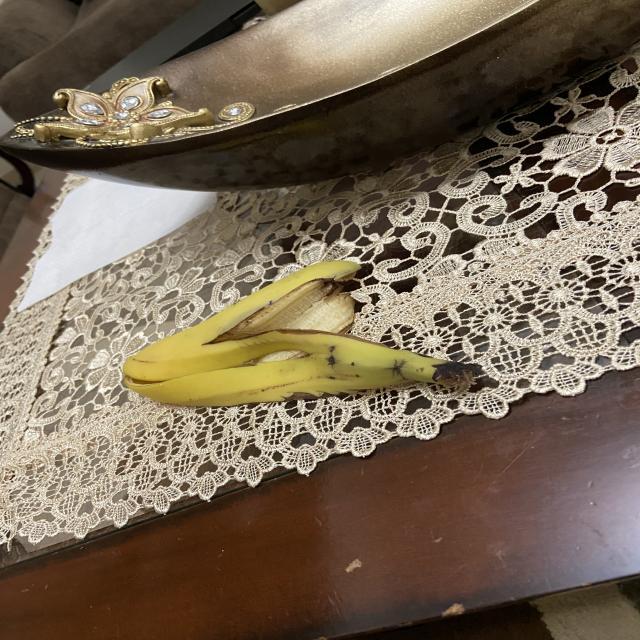
Label: bananas